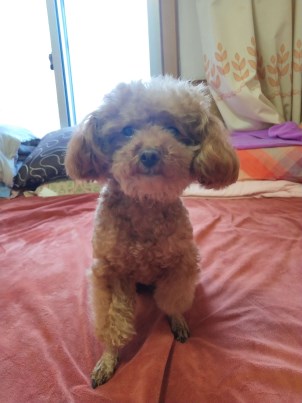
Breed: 7449-n000128-teddy